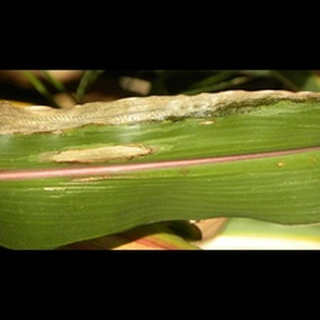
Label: corn_northern_leaf_blight